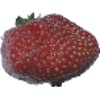
Label: Strawberry Wedge 1